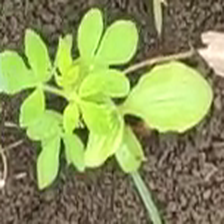
Weed species: Sicklepod_(Senna obtusifolia)